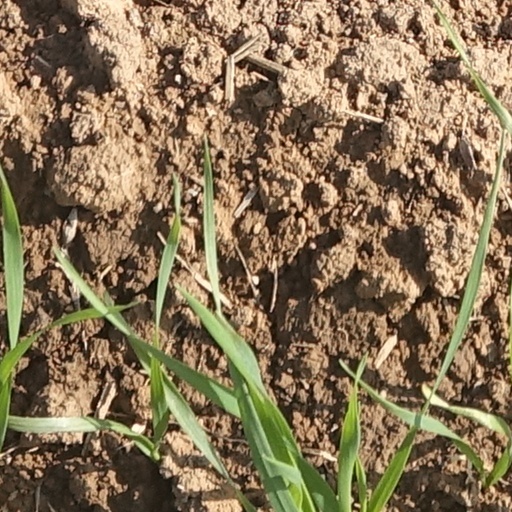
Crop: wheat